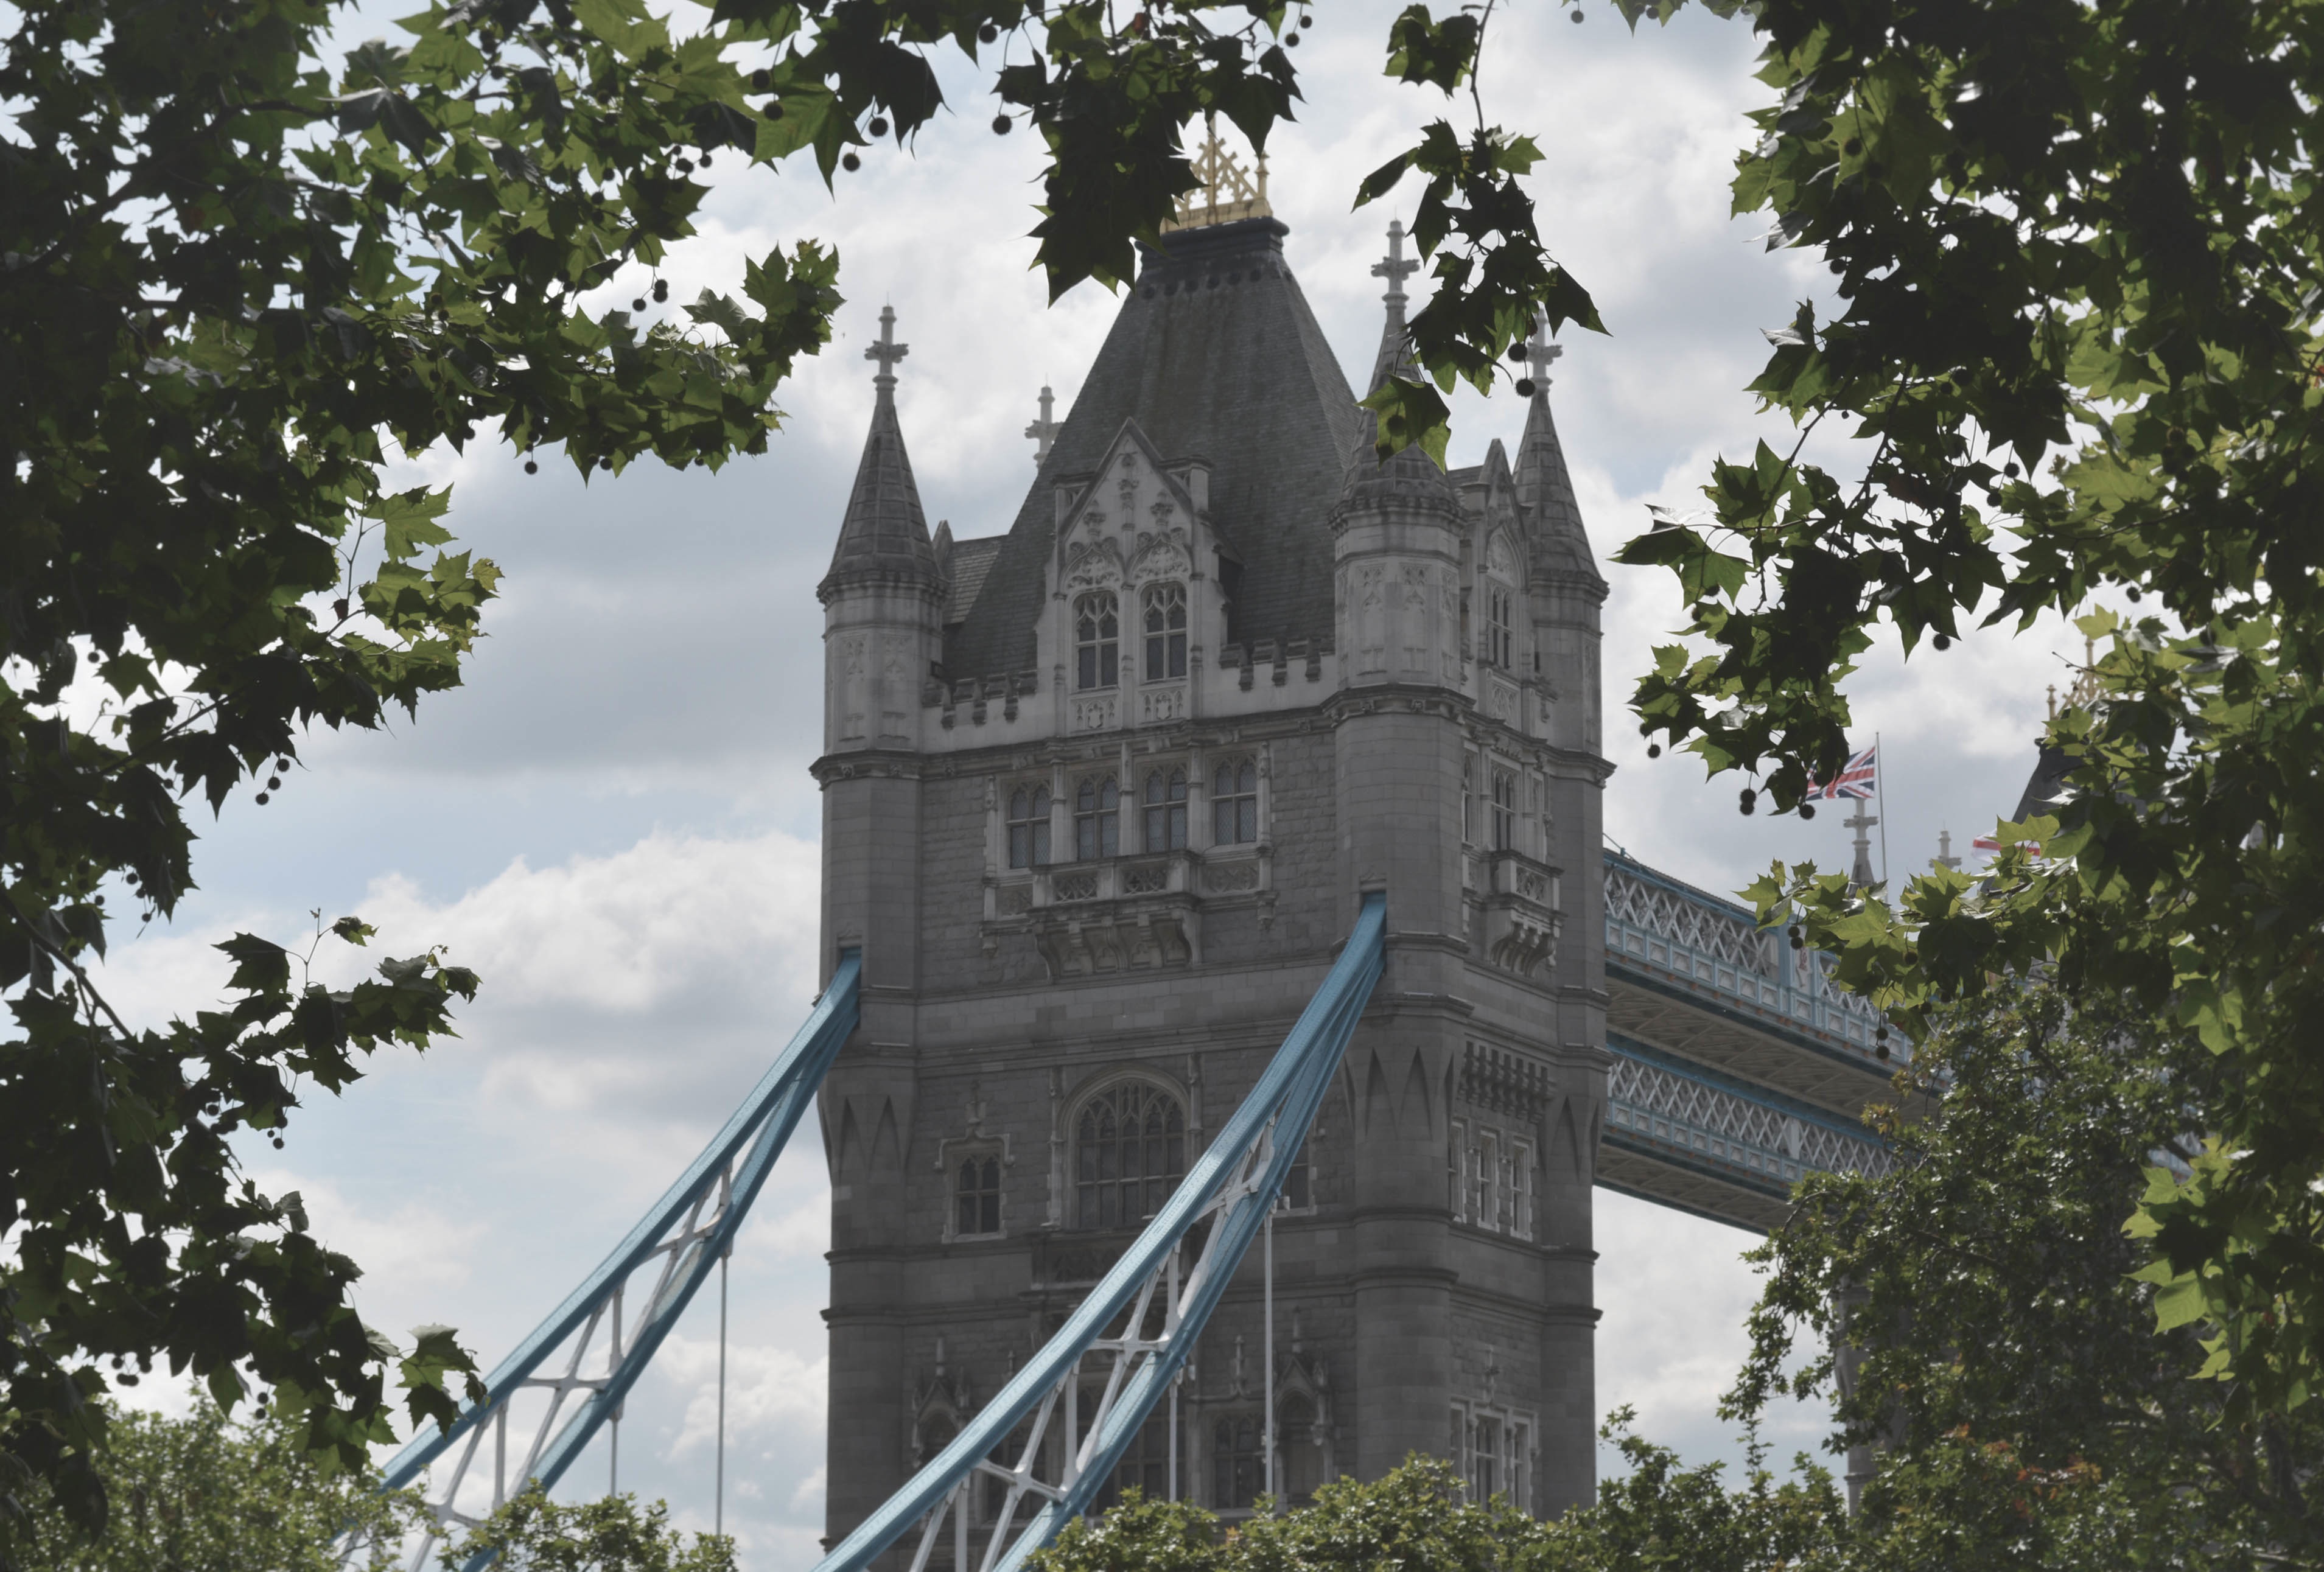
monument, tower, landmark, chapel, memorial